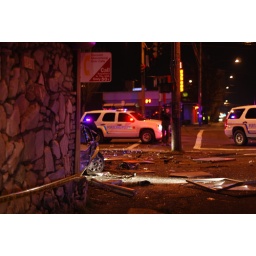
I just loved the lake of glass here. Like a pond frozen over in the winter, reflecting the light.